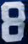
Number: 8